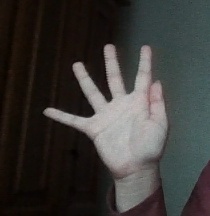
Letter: sheen